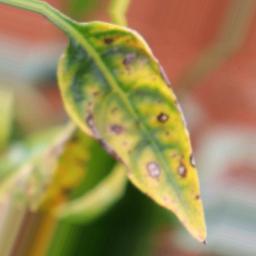
Label: nutritional